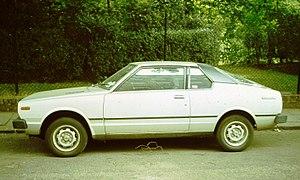
Datsun Cherry, puis Nissan Cherry a été le nom de quatre générations d’automobiles compactes fabriquées par le constructeur japonais Datsun-Nissan. Elles ont été le modèle d’entrée de gamme de ce constructeur jusqu'à l'arrivée de la Micra. Au Japon, la Cherry s'appelait Pulsar.